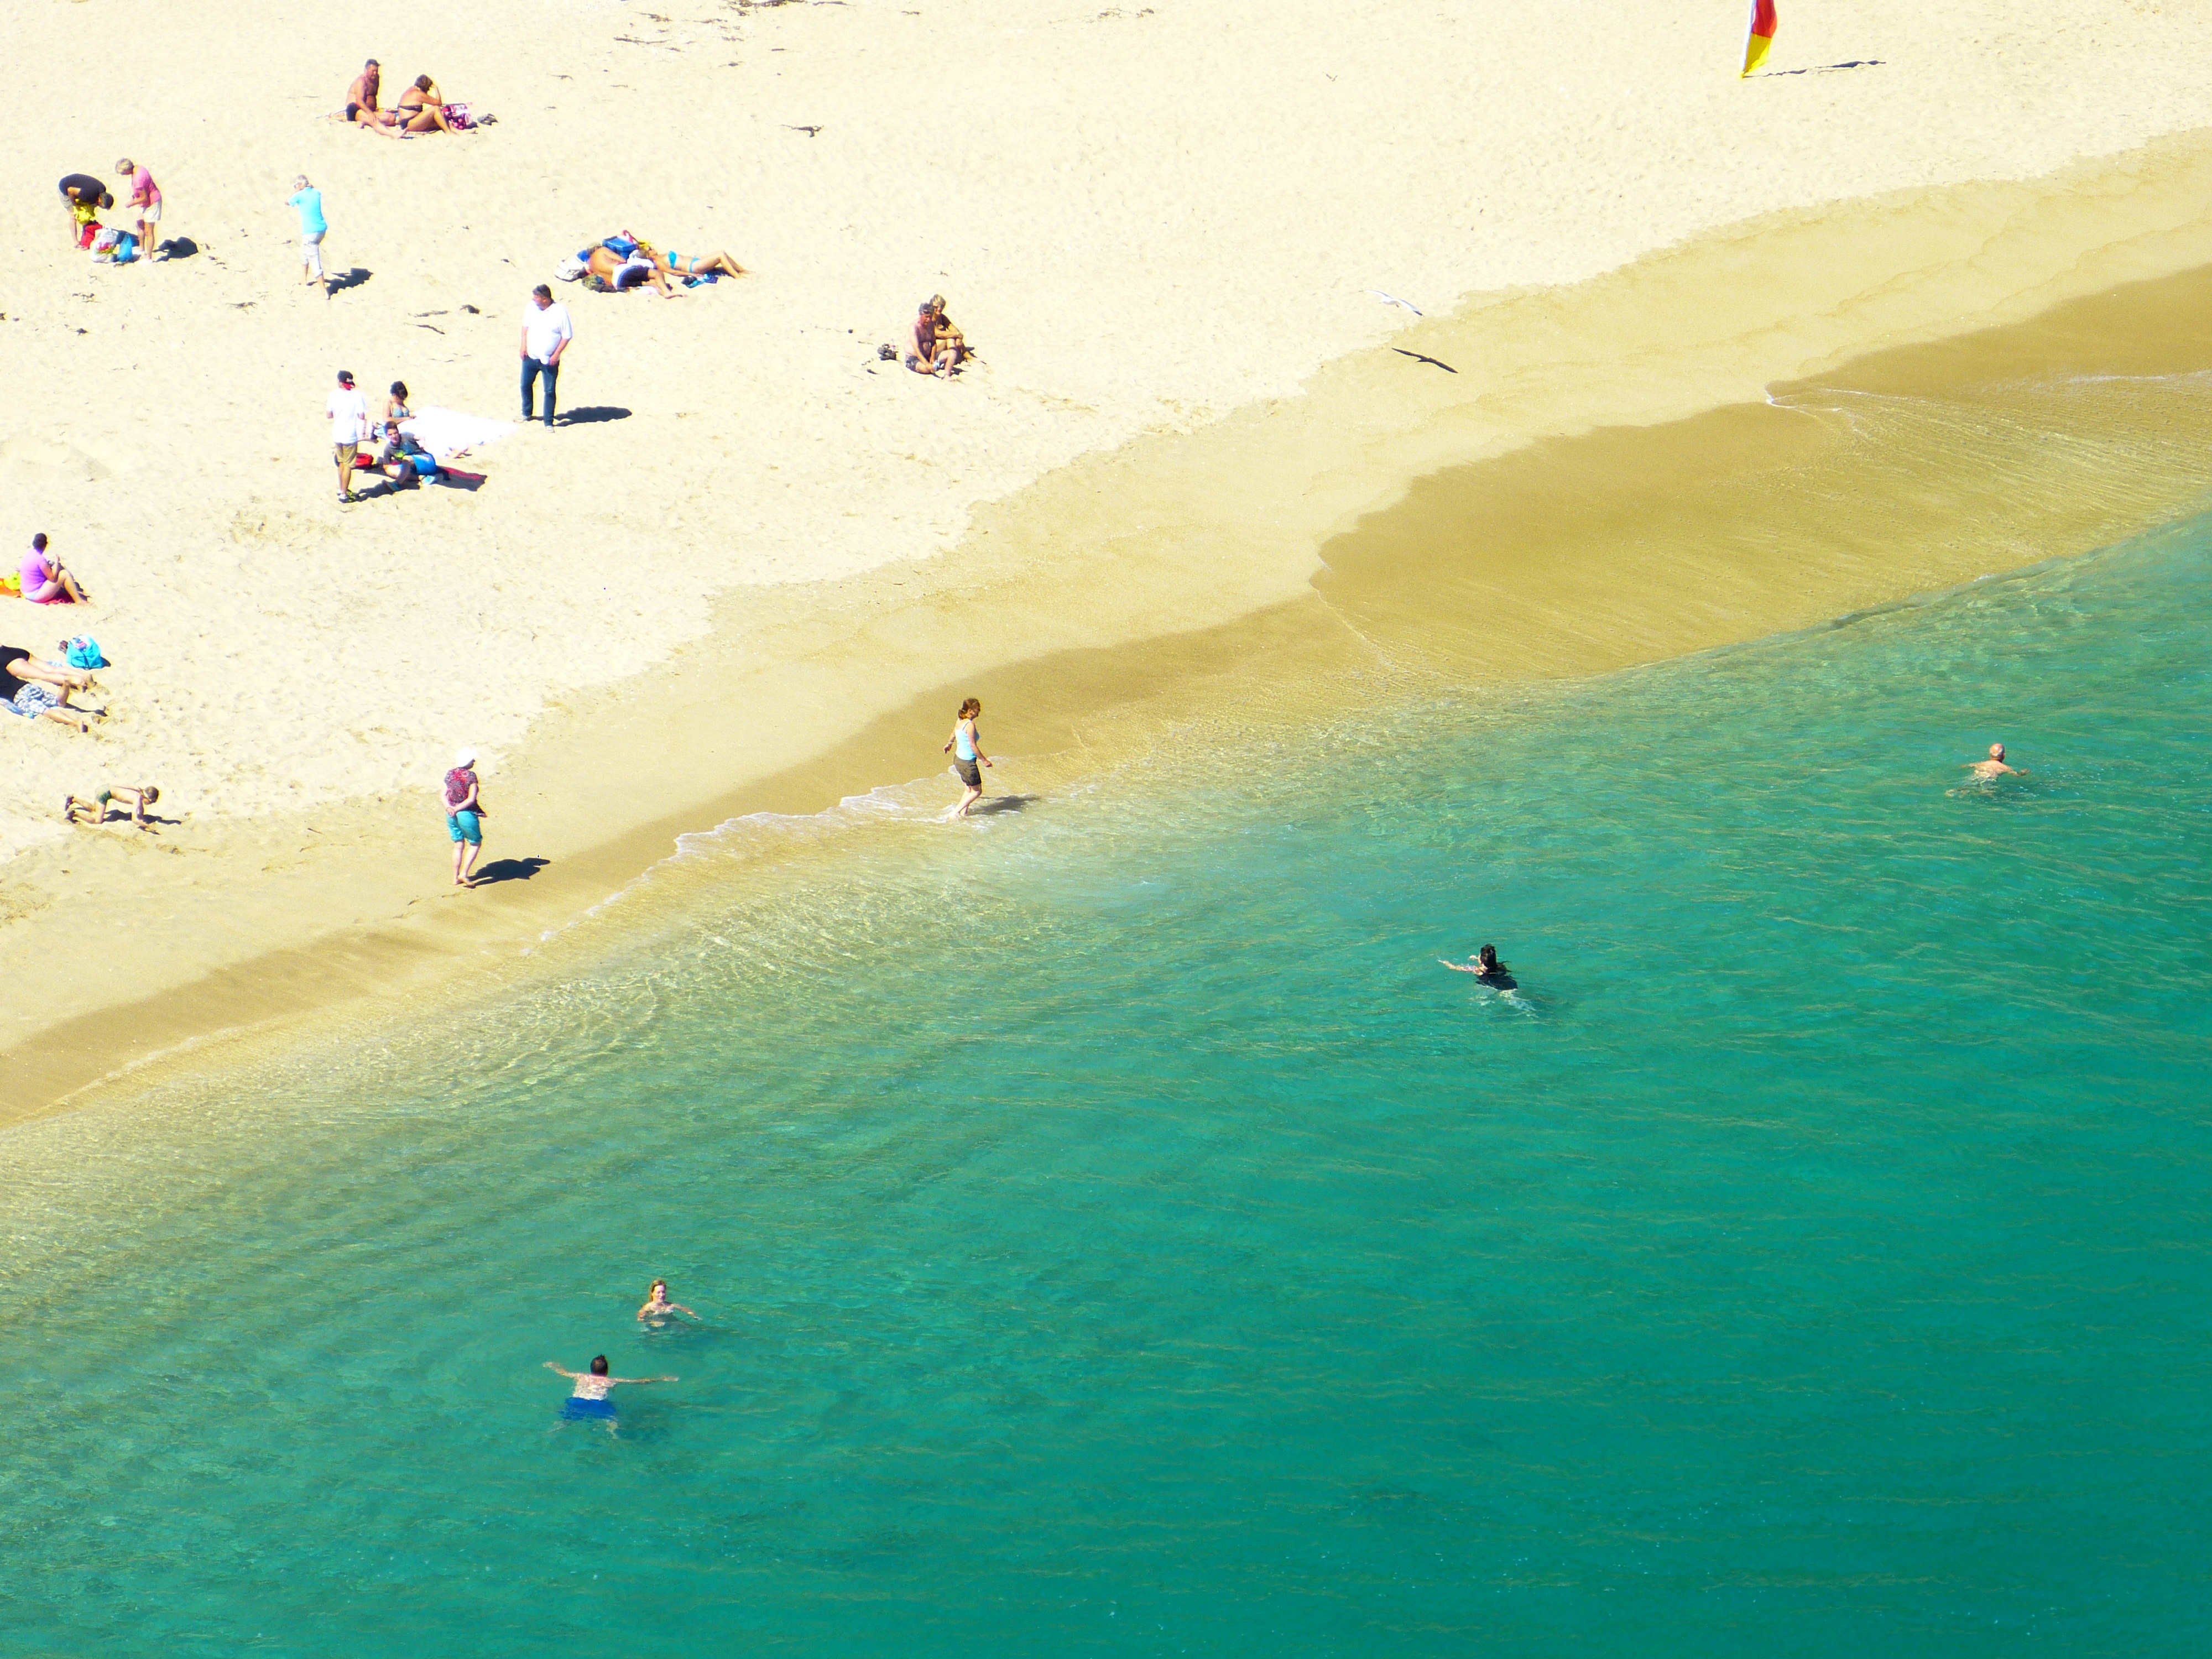
beach, sea, coast, water, sand, ocean, wave, swim, surfboard, bay, terrain, body of water, turquoise, beautiful, cape, wind wave, surfing equipment and supplies